Laetitia Garriott de Cayeux

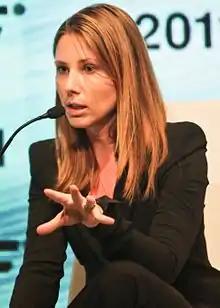
De Cayeux at the New York Forum 2011

Laetitia Garriott de Cayeux (née Pichot; born February 4, 1978) is an American entrepreneur and business executive. She is the founder and managing partner of Global Space Ventures, a venture capital firm, serves on the United States Department of Defense Defense Science Board, and was the president and chief operating officer of Escape Dynamics.